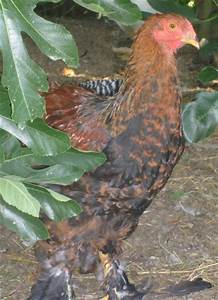
Label: chicken